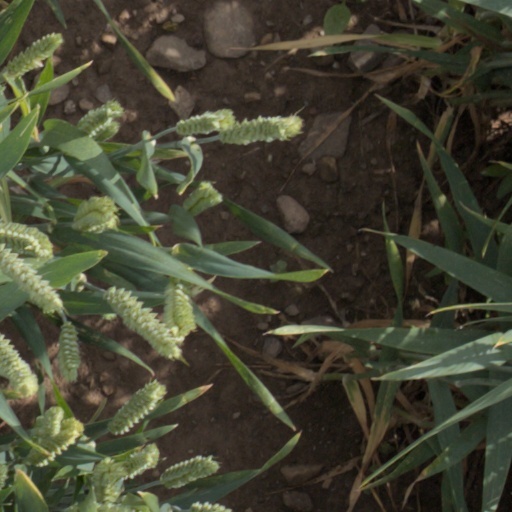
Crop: wheat